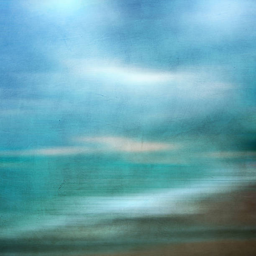
view of the sea in grunge and retro style